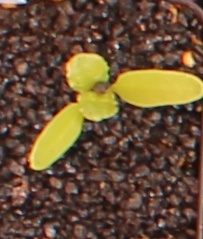
Label: Sugar beet